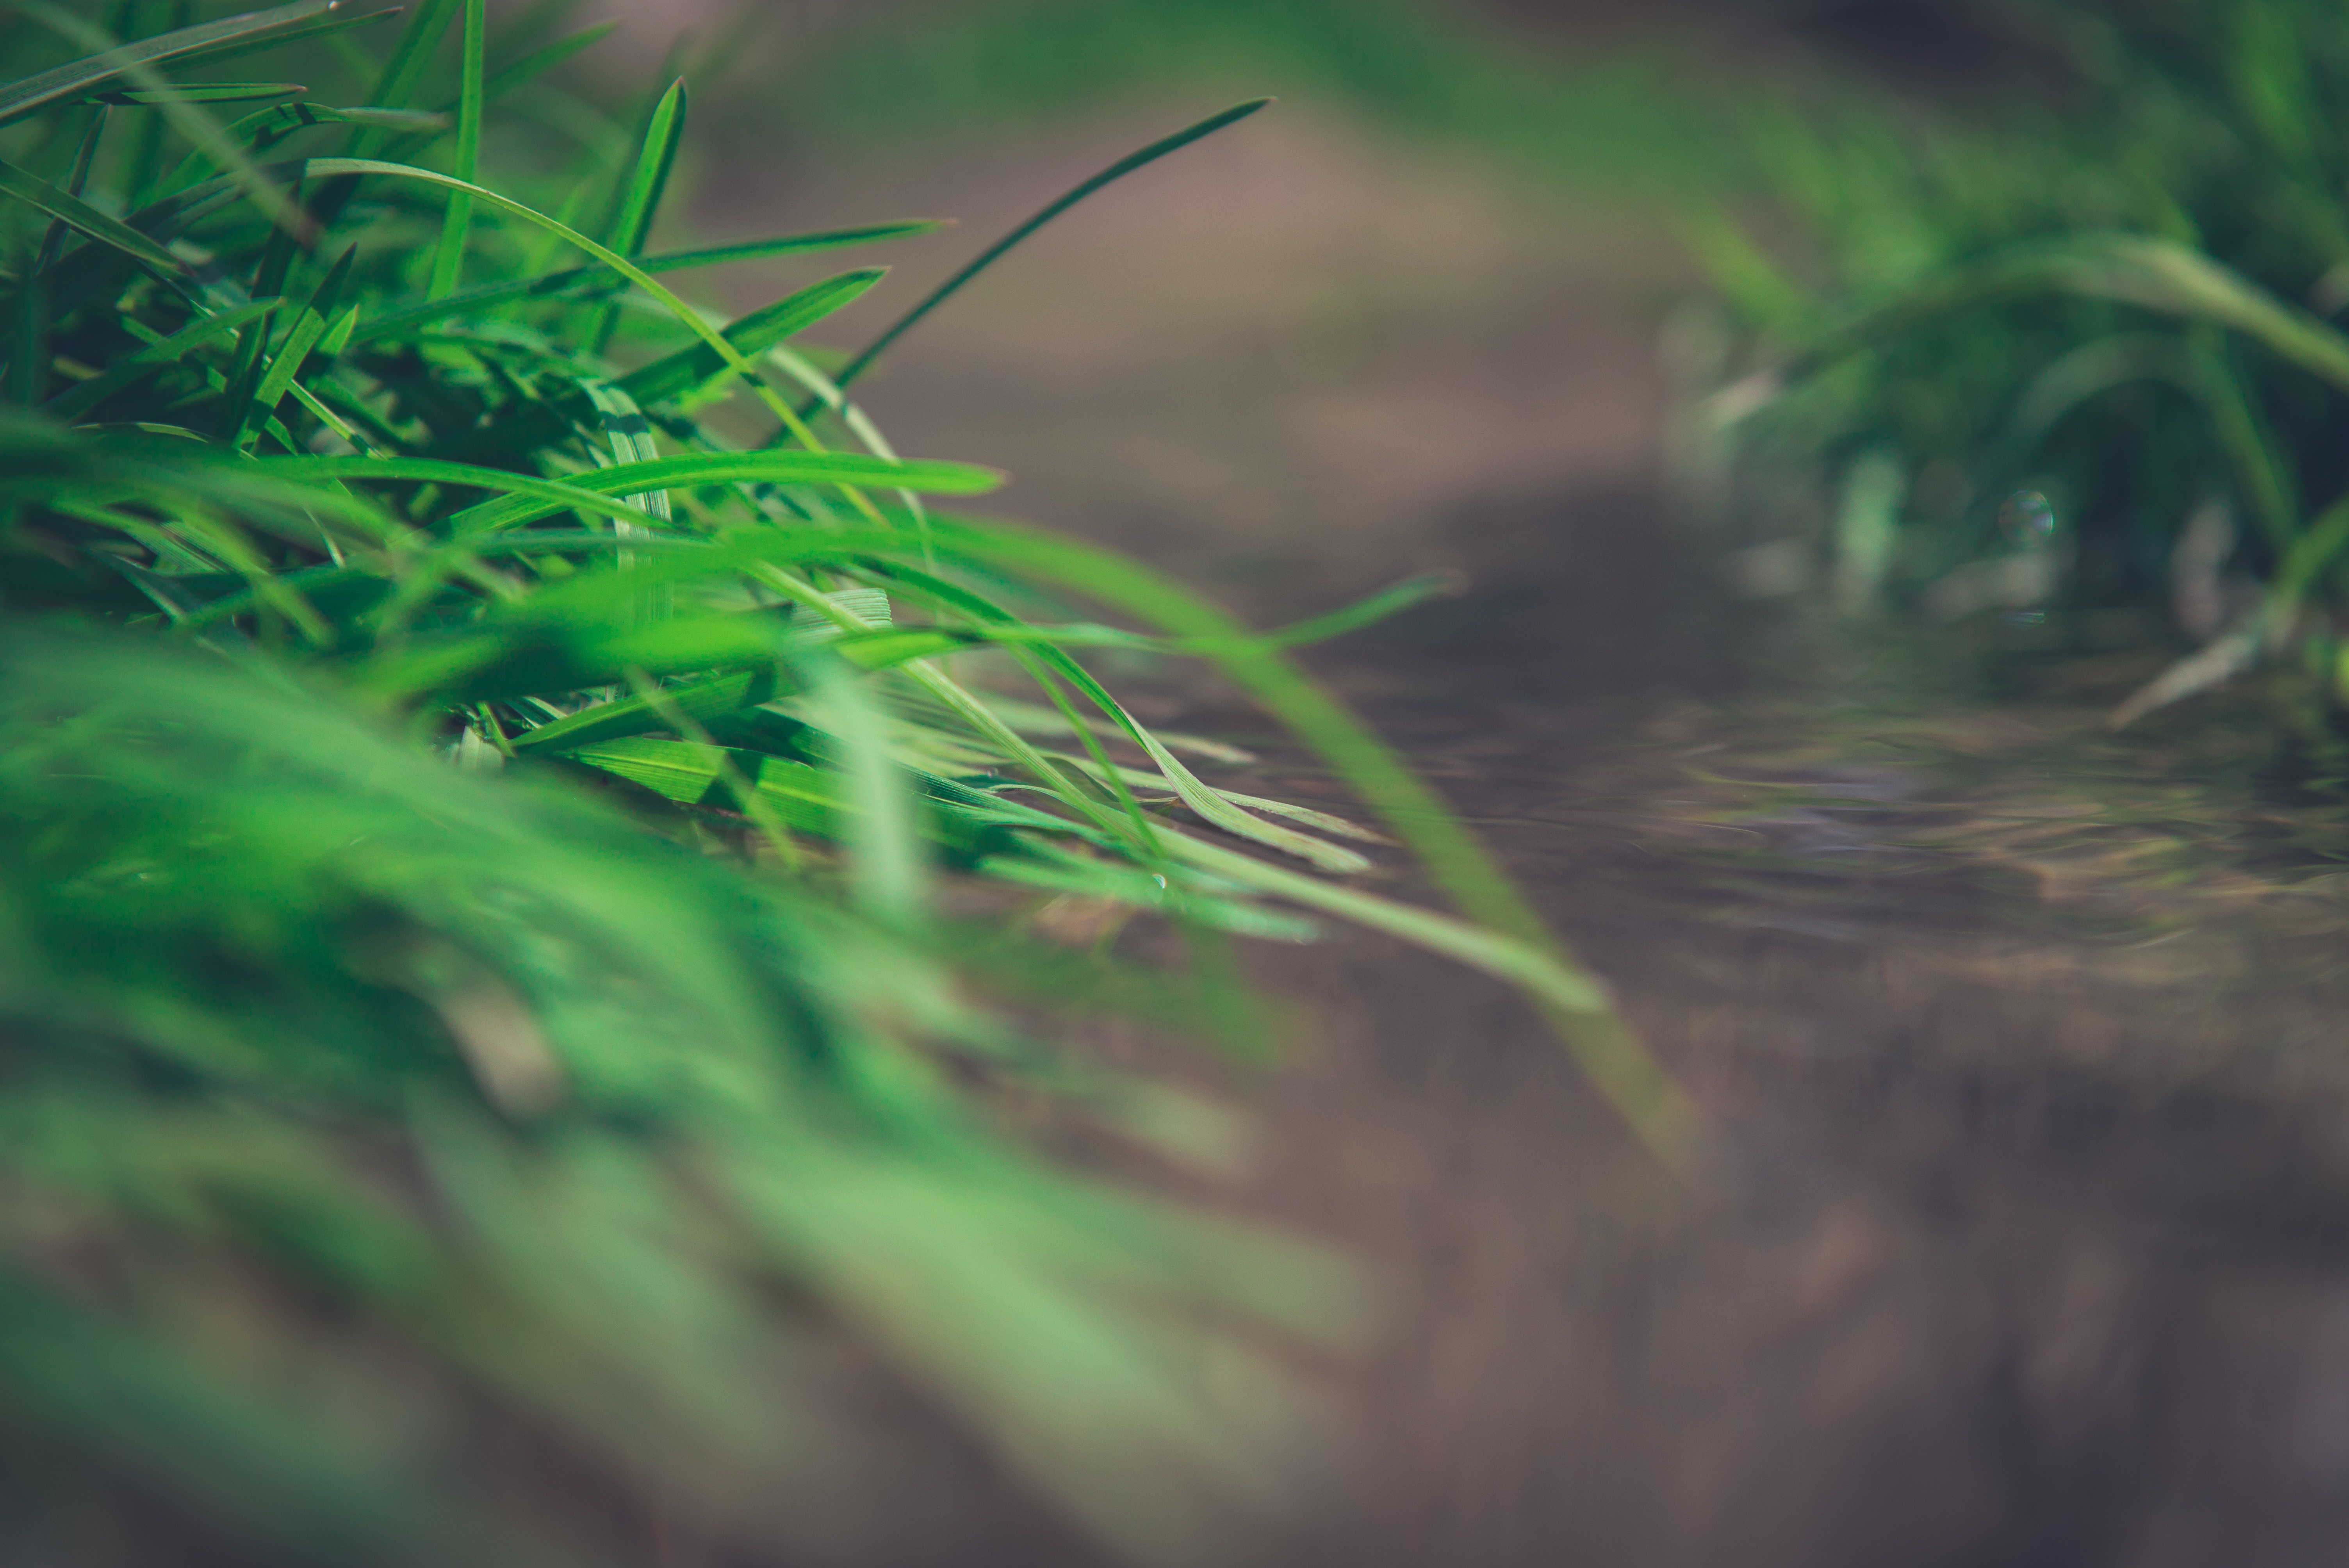
nature, forest, grass, branch, plant, sunlight, leaf, wildlife, green, jungle, fauna, aquarium, habitat, macro photography, natural environment, grass family